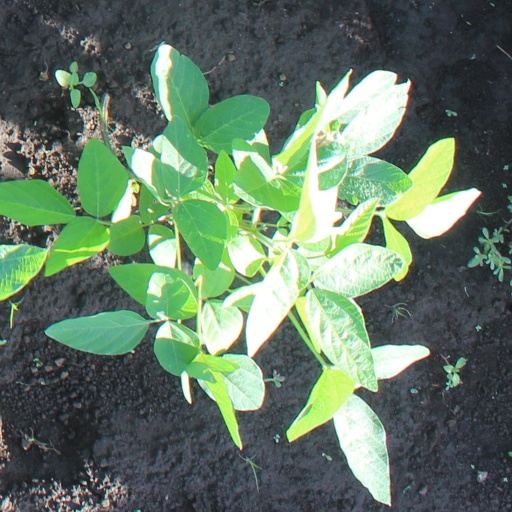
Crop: soybean